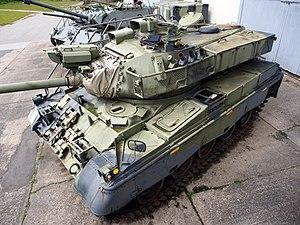
La reconnaissance blindée est la combinaison de la reconnaissance militaire et du combat armé par des soldats, à l’aide de chars et de véhicules de reconnaissance blindés sur roues ou sur chenilles. Si la mission de reconnaissance vise à recueillir des renseignements sur l’ennemi à l’aide de véhicules de reconnaissance, la reconnaissance blindée ajoute la capacité de combattre à des fins de renseignement et d’influencer l’ennemi par l’exécution de tâches blindées traditionnelles. Par exemple, la reconnaissance en force vise à entrer en contact avec l'ennemi afin de le forcer à réagir et, ainsi, à dévoiler sa position et la composition de sa force.